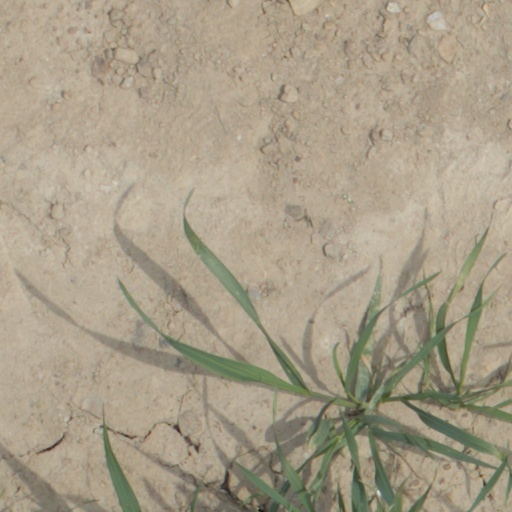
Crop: wheat